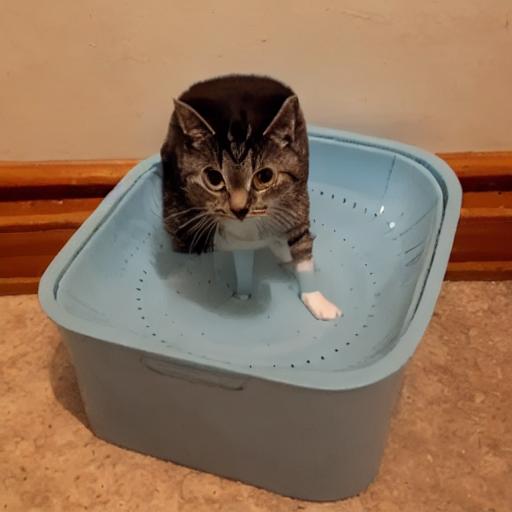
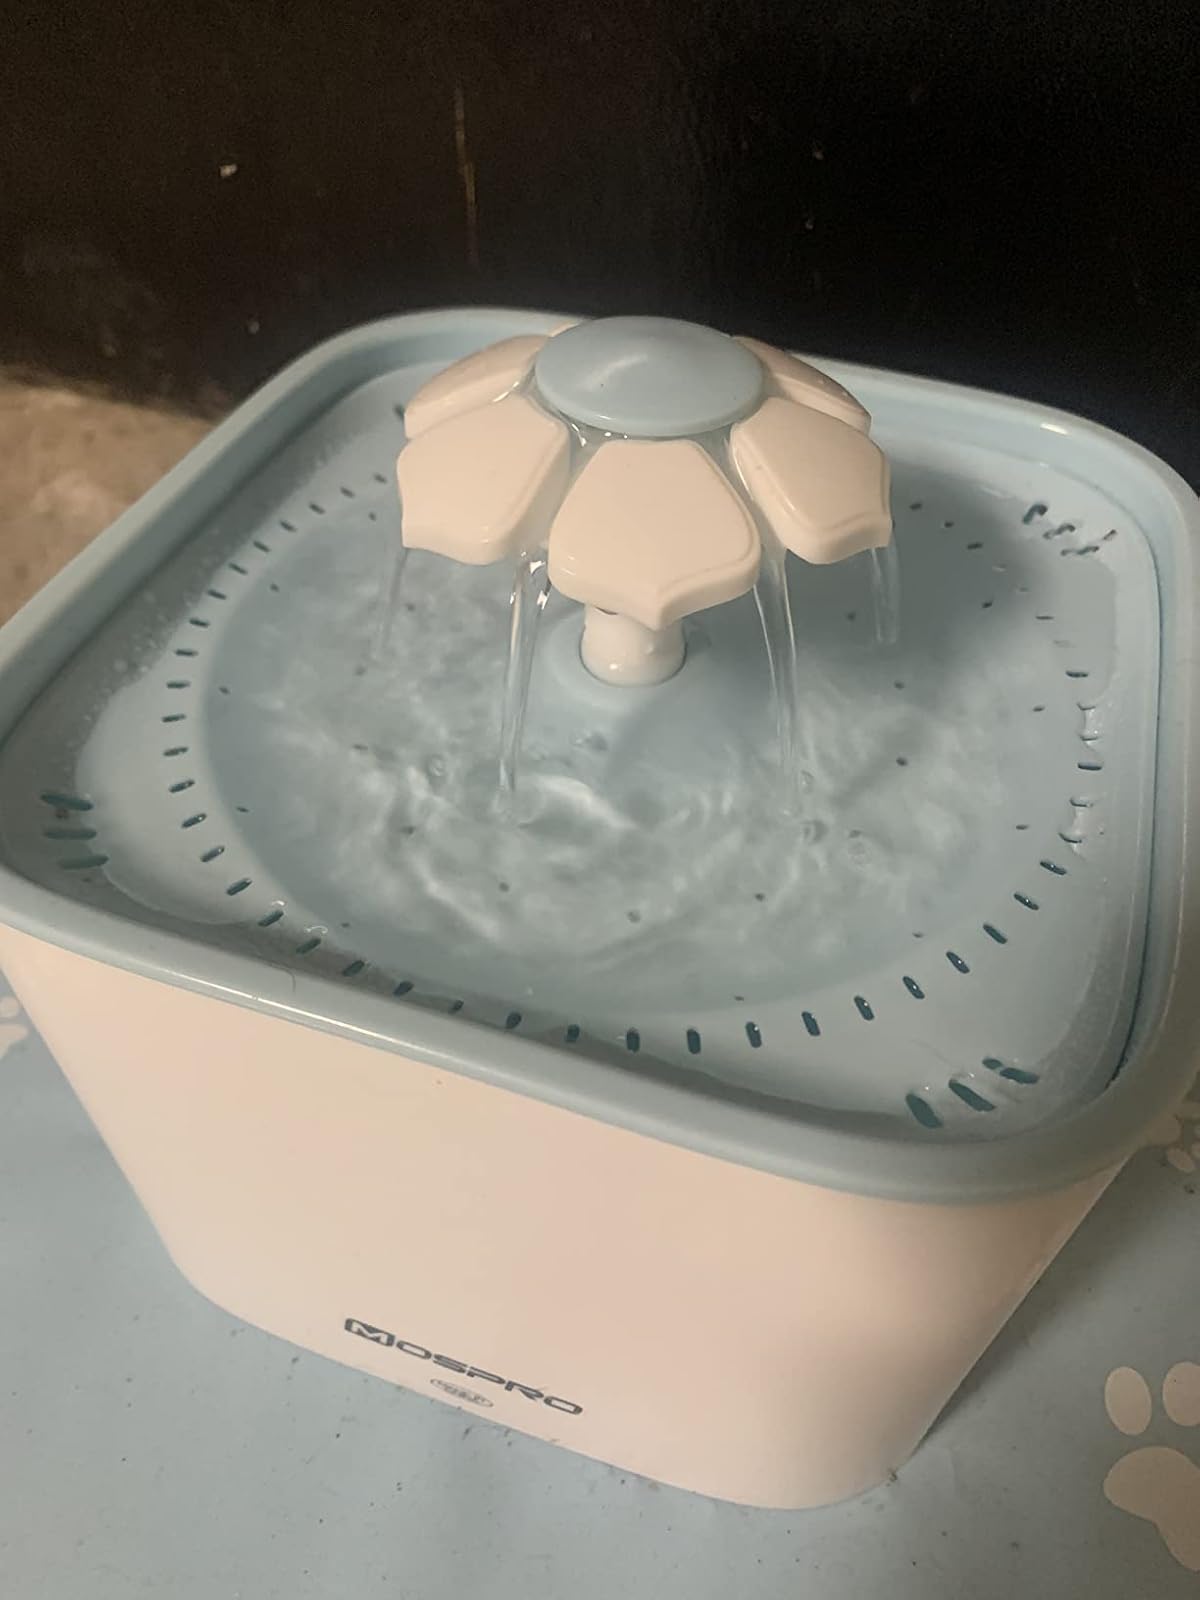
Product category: items_bowl
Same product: no